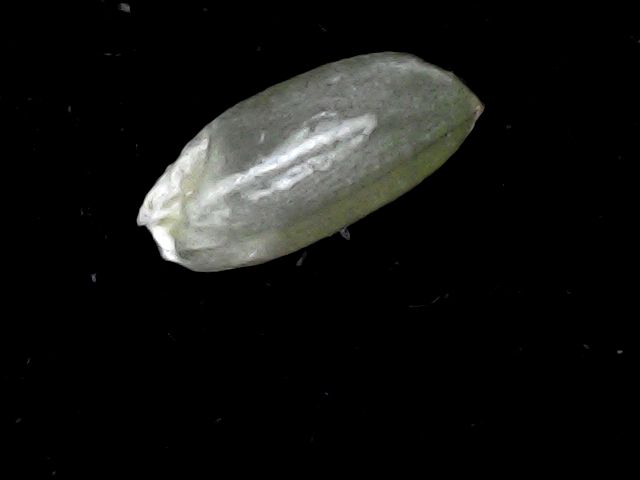
Rice variety: BD39